Beijing Lu station

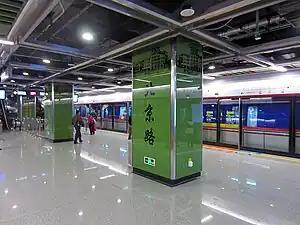

Beijing Lu Station is a station of Guangzhou Metro Line 6. It is located underground in Yuexiu District near the . It started operation on 28 December 2013.